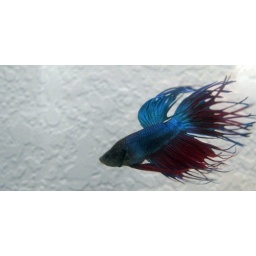
All the damn fish always flying around the place...